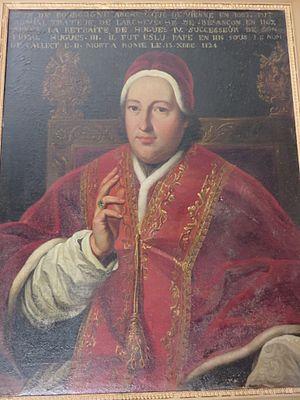
Portrait du pape Callistus II, à la mairie de Quingey, ville de sa naissance